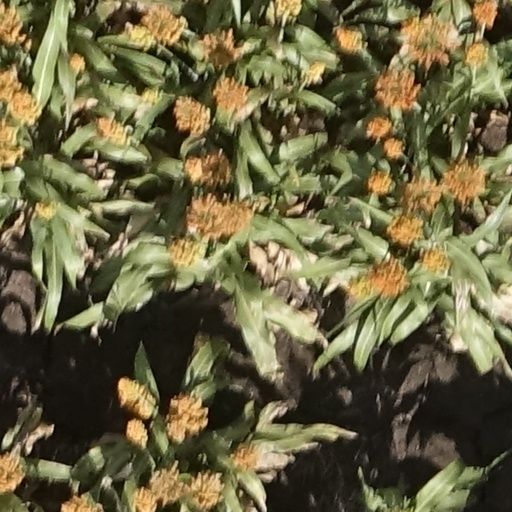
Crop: sorghum